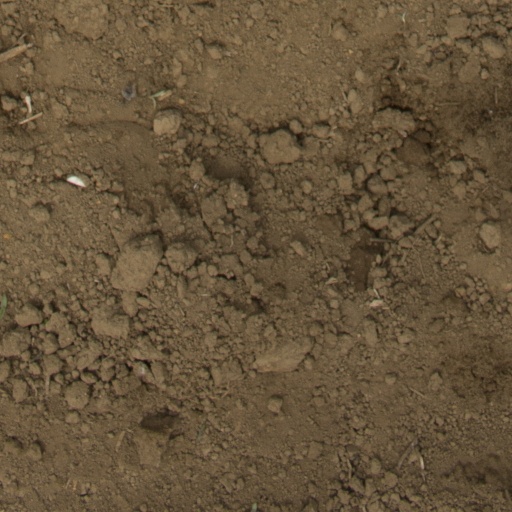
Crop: Jerusalem artichoke